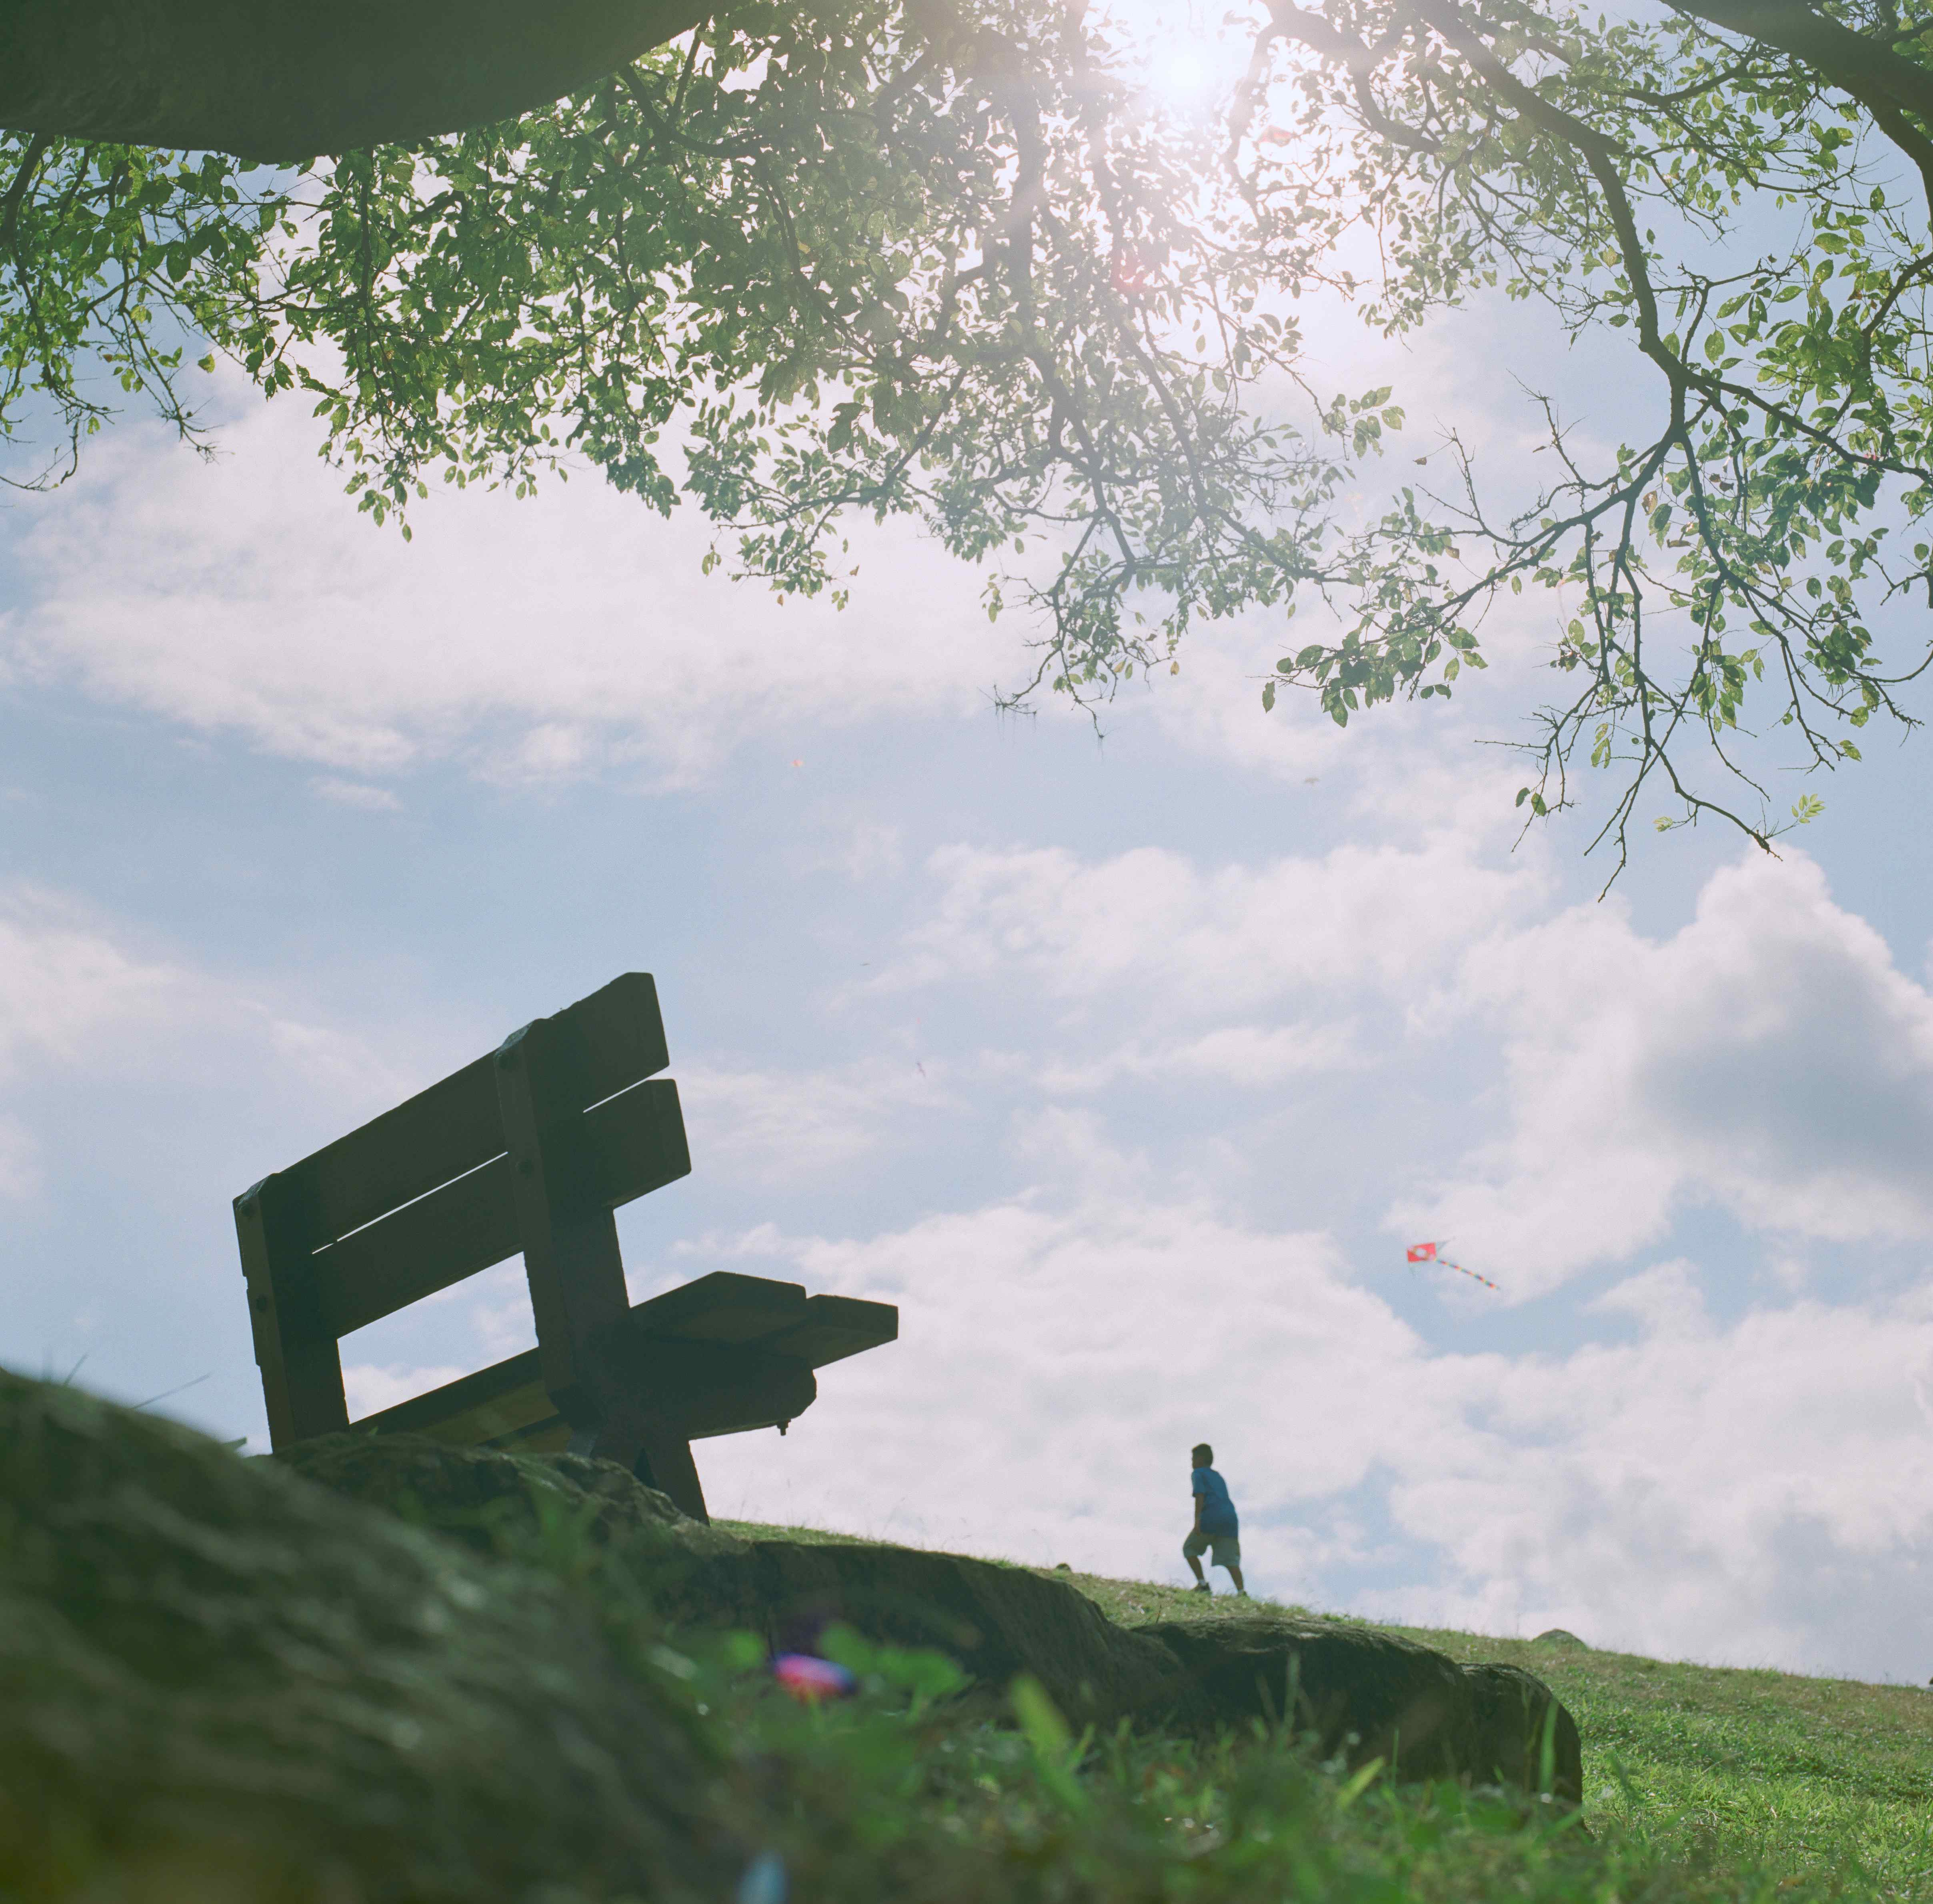
tree, nature, grass, mountain, cloud, sky, meadow, sunlight, morning, leaf, hill, flower, wind, mountain range, green, ecosystem, rural area, atmospheric phenomenon, atmosphere of earth